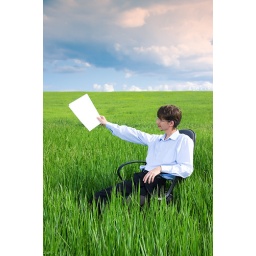
Businessman working on green grassland under blue sky